History of logic

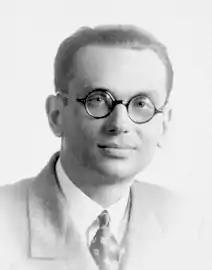
Kurt Gödel

After Boole, the next great advances were made by the German mathematician Gottlob Frege. Frege's objective was the program of Logicism, i.e. demonstrating that arithmetic is identical with logic. Frege went much further than any of his predecessors in his rigorous and formal approach to logic, and his calculus or Begriffsschrift is important. Frege also tried to show that the concept of number can be defined by purely logical means, so that (if he was right) logic includes arithmetic and all branches of mathematics that are reducible to arithmetic. He was not the first writer to suggest this. In his pioneering work (The Foundations of Arithmetic), sections 15–17, he acknowledges the efforts of Leibniz, J. S. Mill as well as Jevons, citing the latter's claim that "algebra is a highly developed logic, and number but logical discrimination."